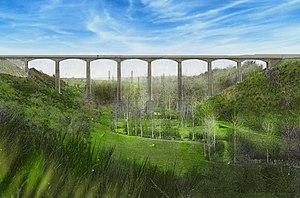
Le viaduc Saint Georges le Gaultier en 2018
Saint-Georges-le-Gaultier est une commune française, située dans le département de la Sarthe en région Pays de la Loire, peuplée de 531 habitants.